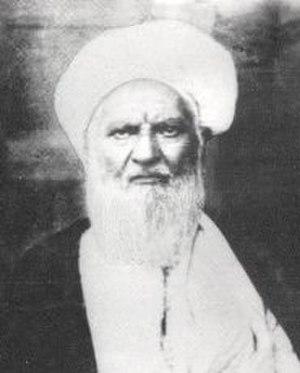
Ayatollah Hajj Cheikh Abdolkarim Haeri Yazdi était un clerc chiite duodécimain et marja.